Railway signalling

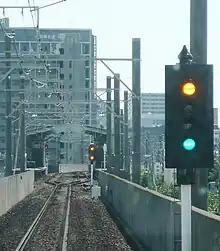
Vertical colour light signal on the Enshū Railway Line, Japan

Older forms of signal displayed their different aspects by their physical position. The earliest types comprised a board that was either turned face-on and fully visible to the driver, or rotated so as to be practically invisible. While this type of signal is still in use in some countries (e.g., France and Germany), by far the most common form of mechanical signal worldwide is the semaphore signal. This comprises a pivoted arm or blade that can be inclined at different angles. A horizontal arm is the most restrictive indication (for 'danger', 'caution', 'stop and proceed' or 'stop and stay' depending on the type of signal).